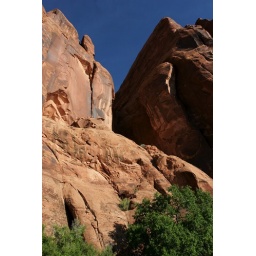
An example of the rock walls to be found in the Moab area!